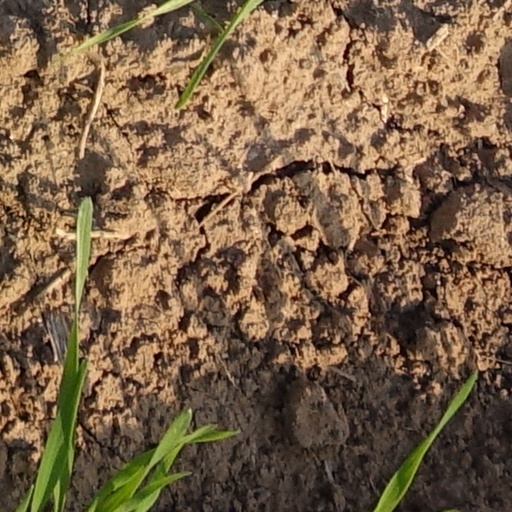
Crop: wheat